Robert Dunbar

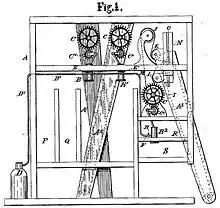
Dunbar patent US226047A for grain elevator improvement invention

Dunbar was born in Carnbee, Scotland. His birth is recorded as 13 December 1812. His father was William Dunbar, a mechanical engineer who came from a family line of engineers. Dunbar immigrated with his family to Pickering, Ontario, while a boy of 12. He went to high school and college in Canada. He took an interest in mechanics and learned mechanical engineering.